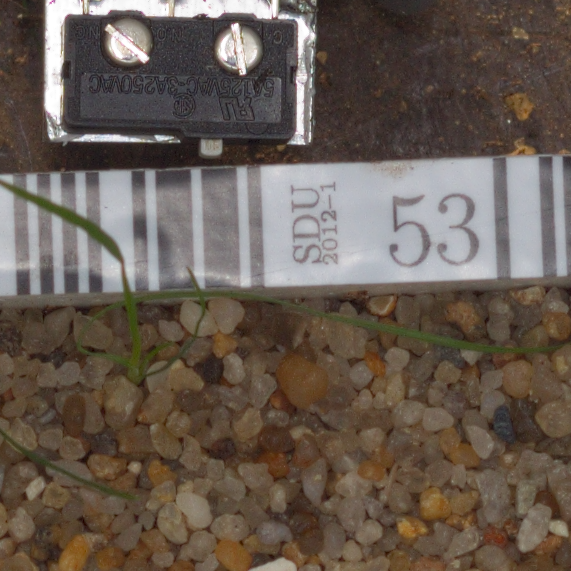
Label: loose_silkybent